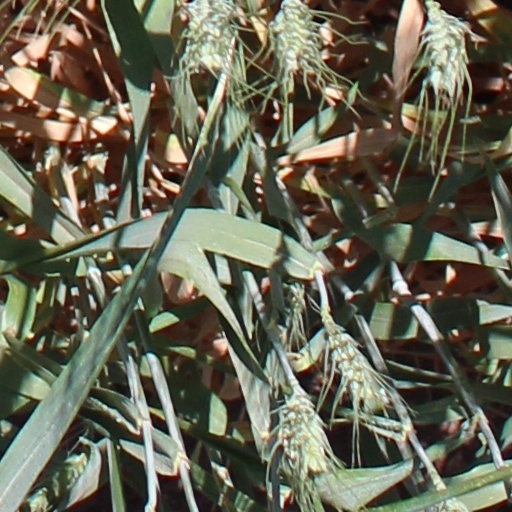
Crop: wheat